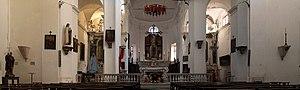
Calvi (Corsica) - Intérieur de la cathédrale Saint-Jean-Baptiste
Calvi est une commune française située dans la circonscription départementale de la Haute-Corse et le territoire de la collectivité de Corse. Bâtie dans le golfe du même nom, elle se trouve au nord-ouest de l'île et constitue avec l'Île-Rousse l'une des deux agglomérations majeures de Balagne.
La pro-cathédrale Saint-Jean-Baptiste est une ancienne cathédrale catholique romaine située à Calvi dans le département de Haute-Corse. Elle a été le siège du diocèse de Sagone entre 1576 et 1802, date de sa suppression et de son rattachement au diocèse d'Ajaccio.
Calvi est une ancienne piève de Corse. Située dans le nord-ouest de l'île, elle relevait de la province de Calvi sur le plan civil et du diocèse de Sagone sur le plan religieux.